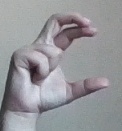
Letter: thal